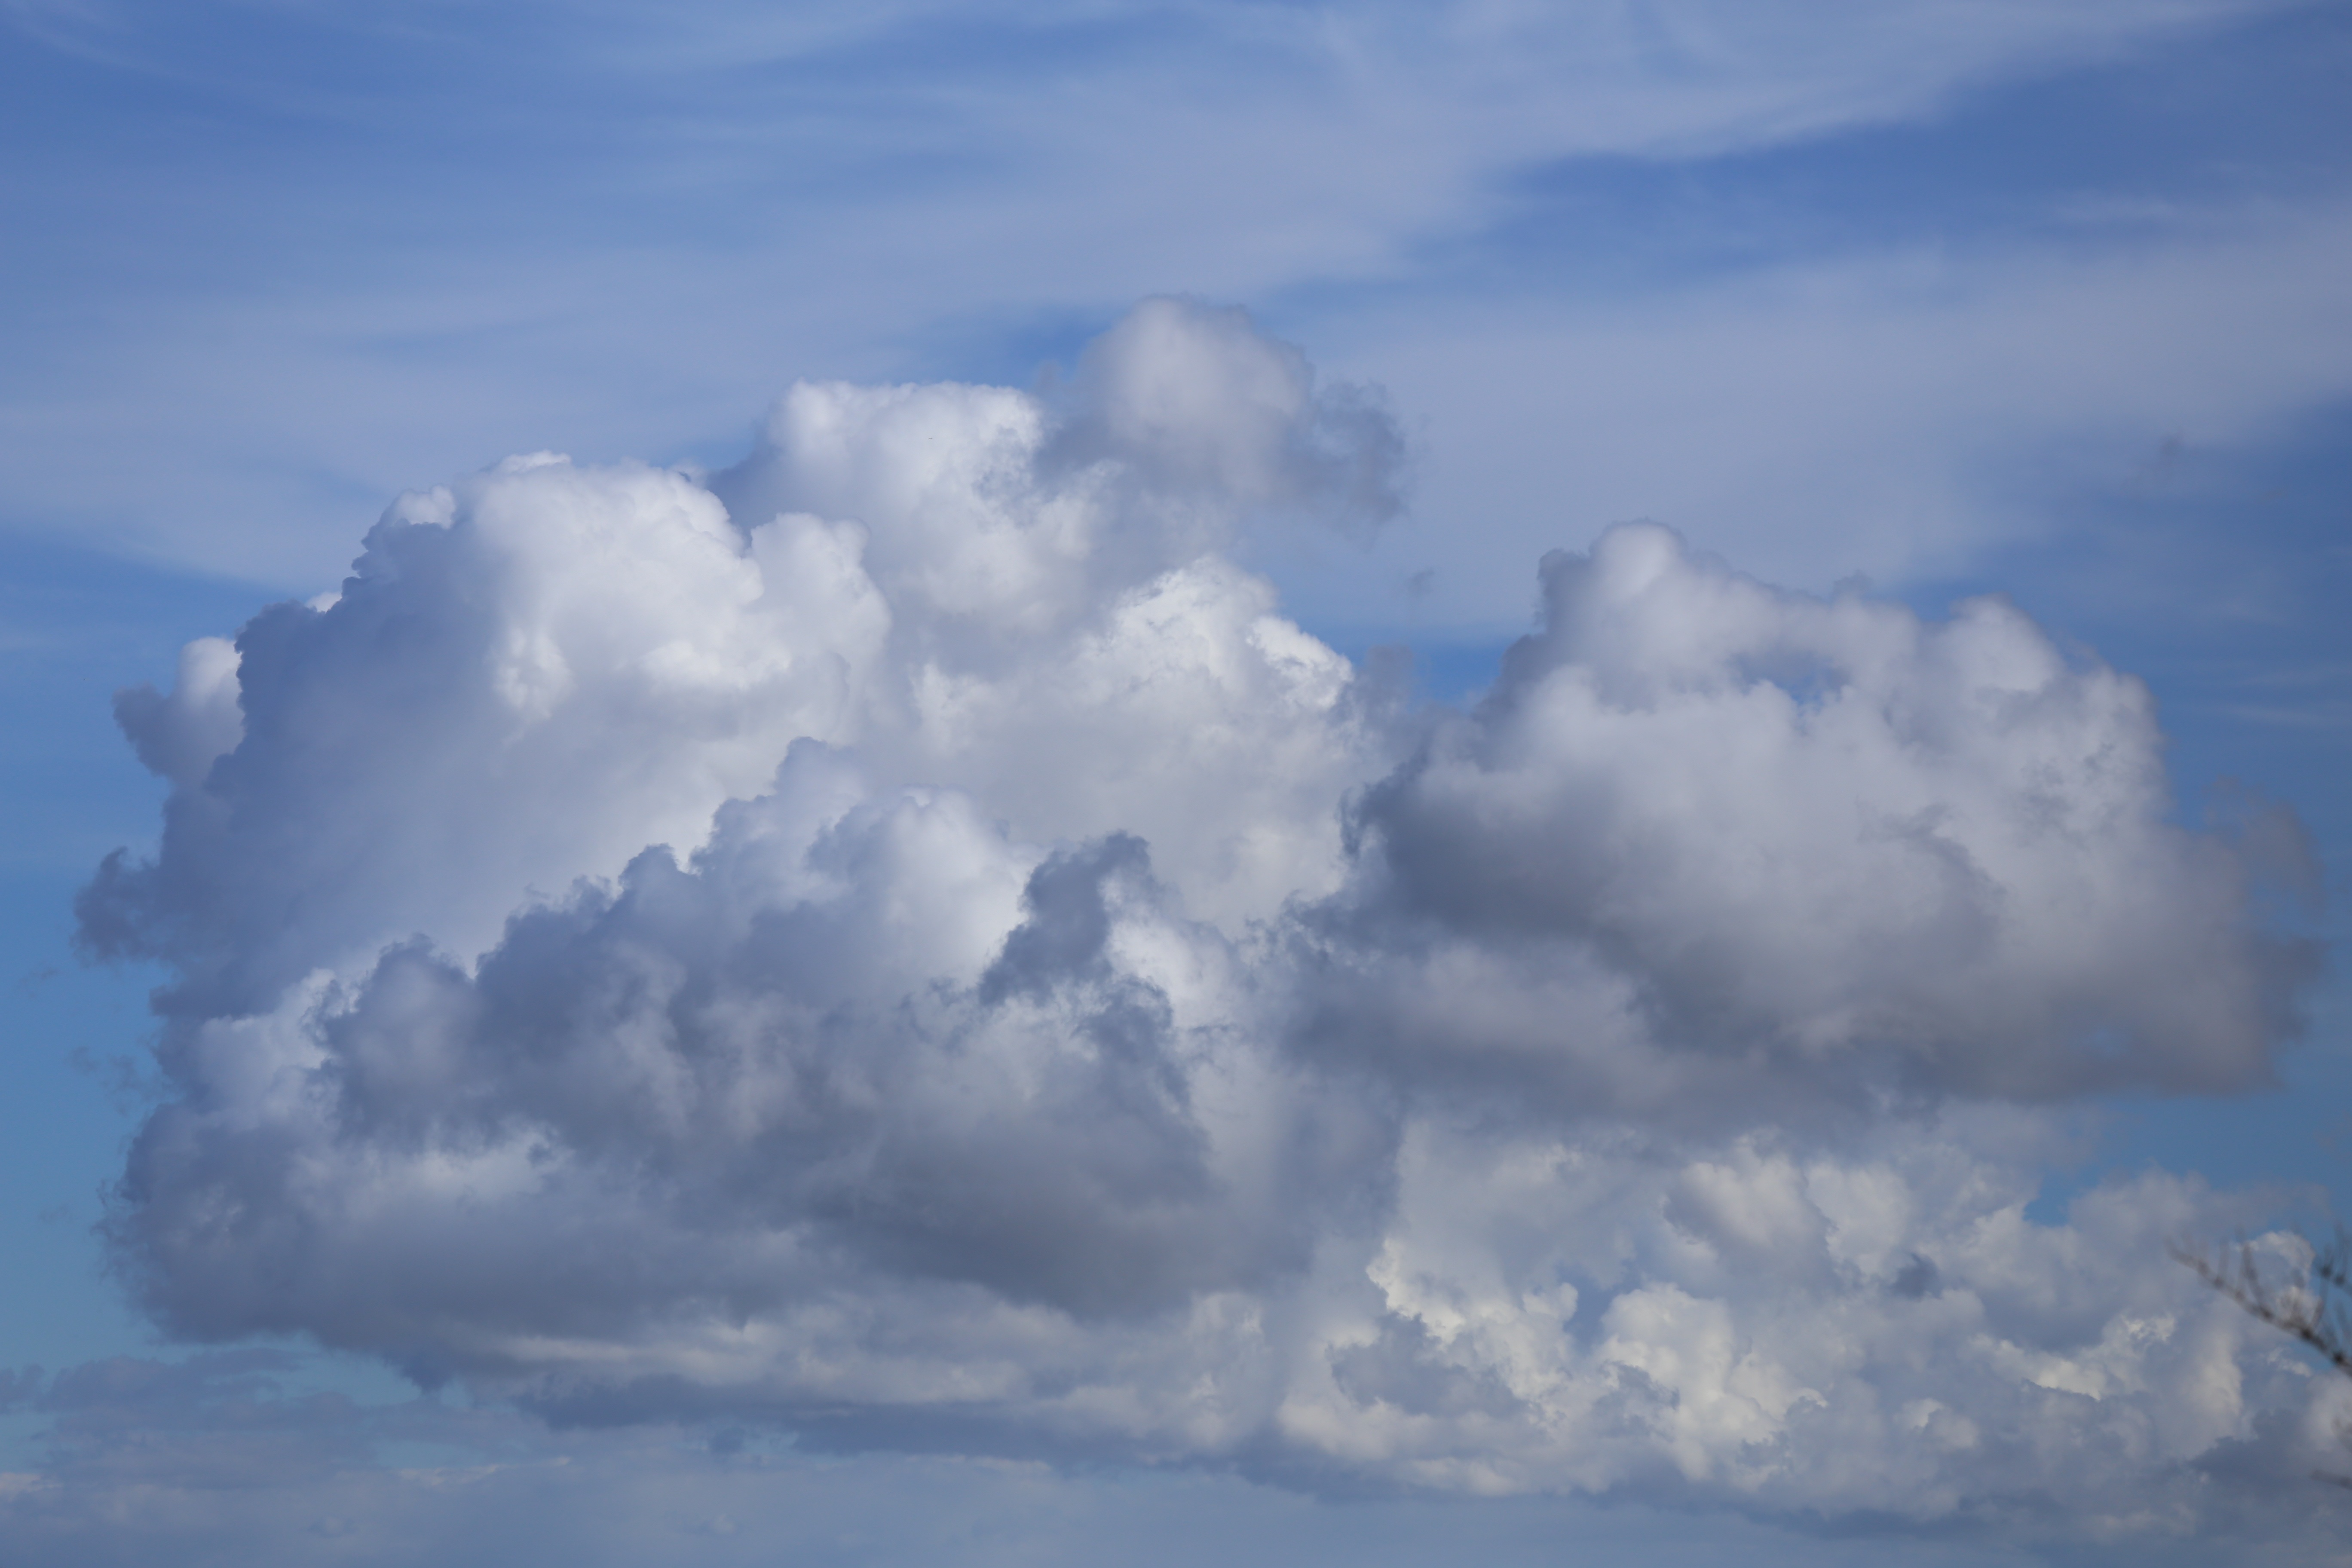
cloud, sky, atmosphere, daytime, cumulus, thunder, himmel, storm clouds, meteorological phenomenon, atmosphere of earth